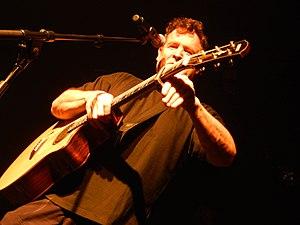
Johnny Clegg
Johnny Clegg, surnommé le « Zoulou Blanc », né le 7 juin 1953 à Bacup et mort le 16 juillet 2019 à Johannesbourg, est un auteur-compositeur-interprète, musicien et militant sud-africain.